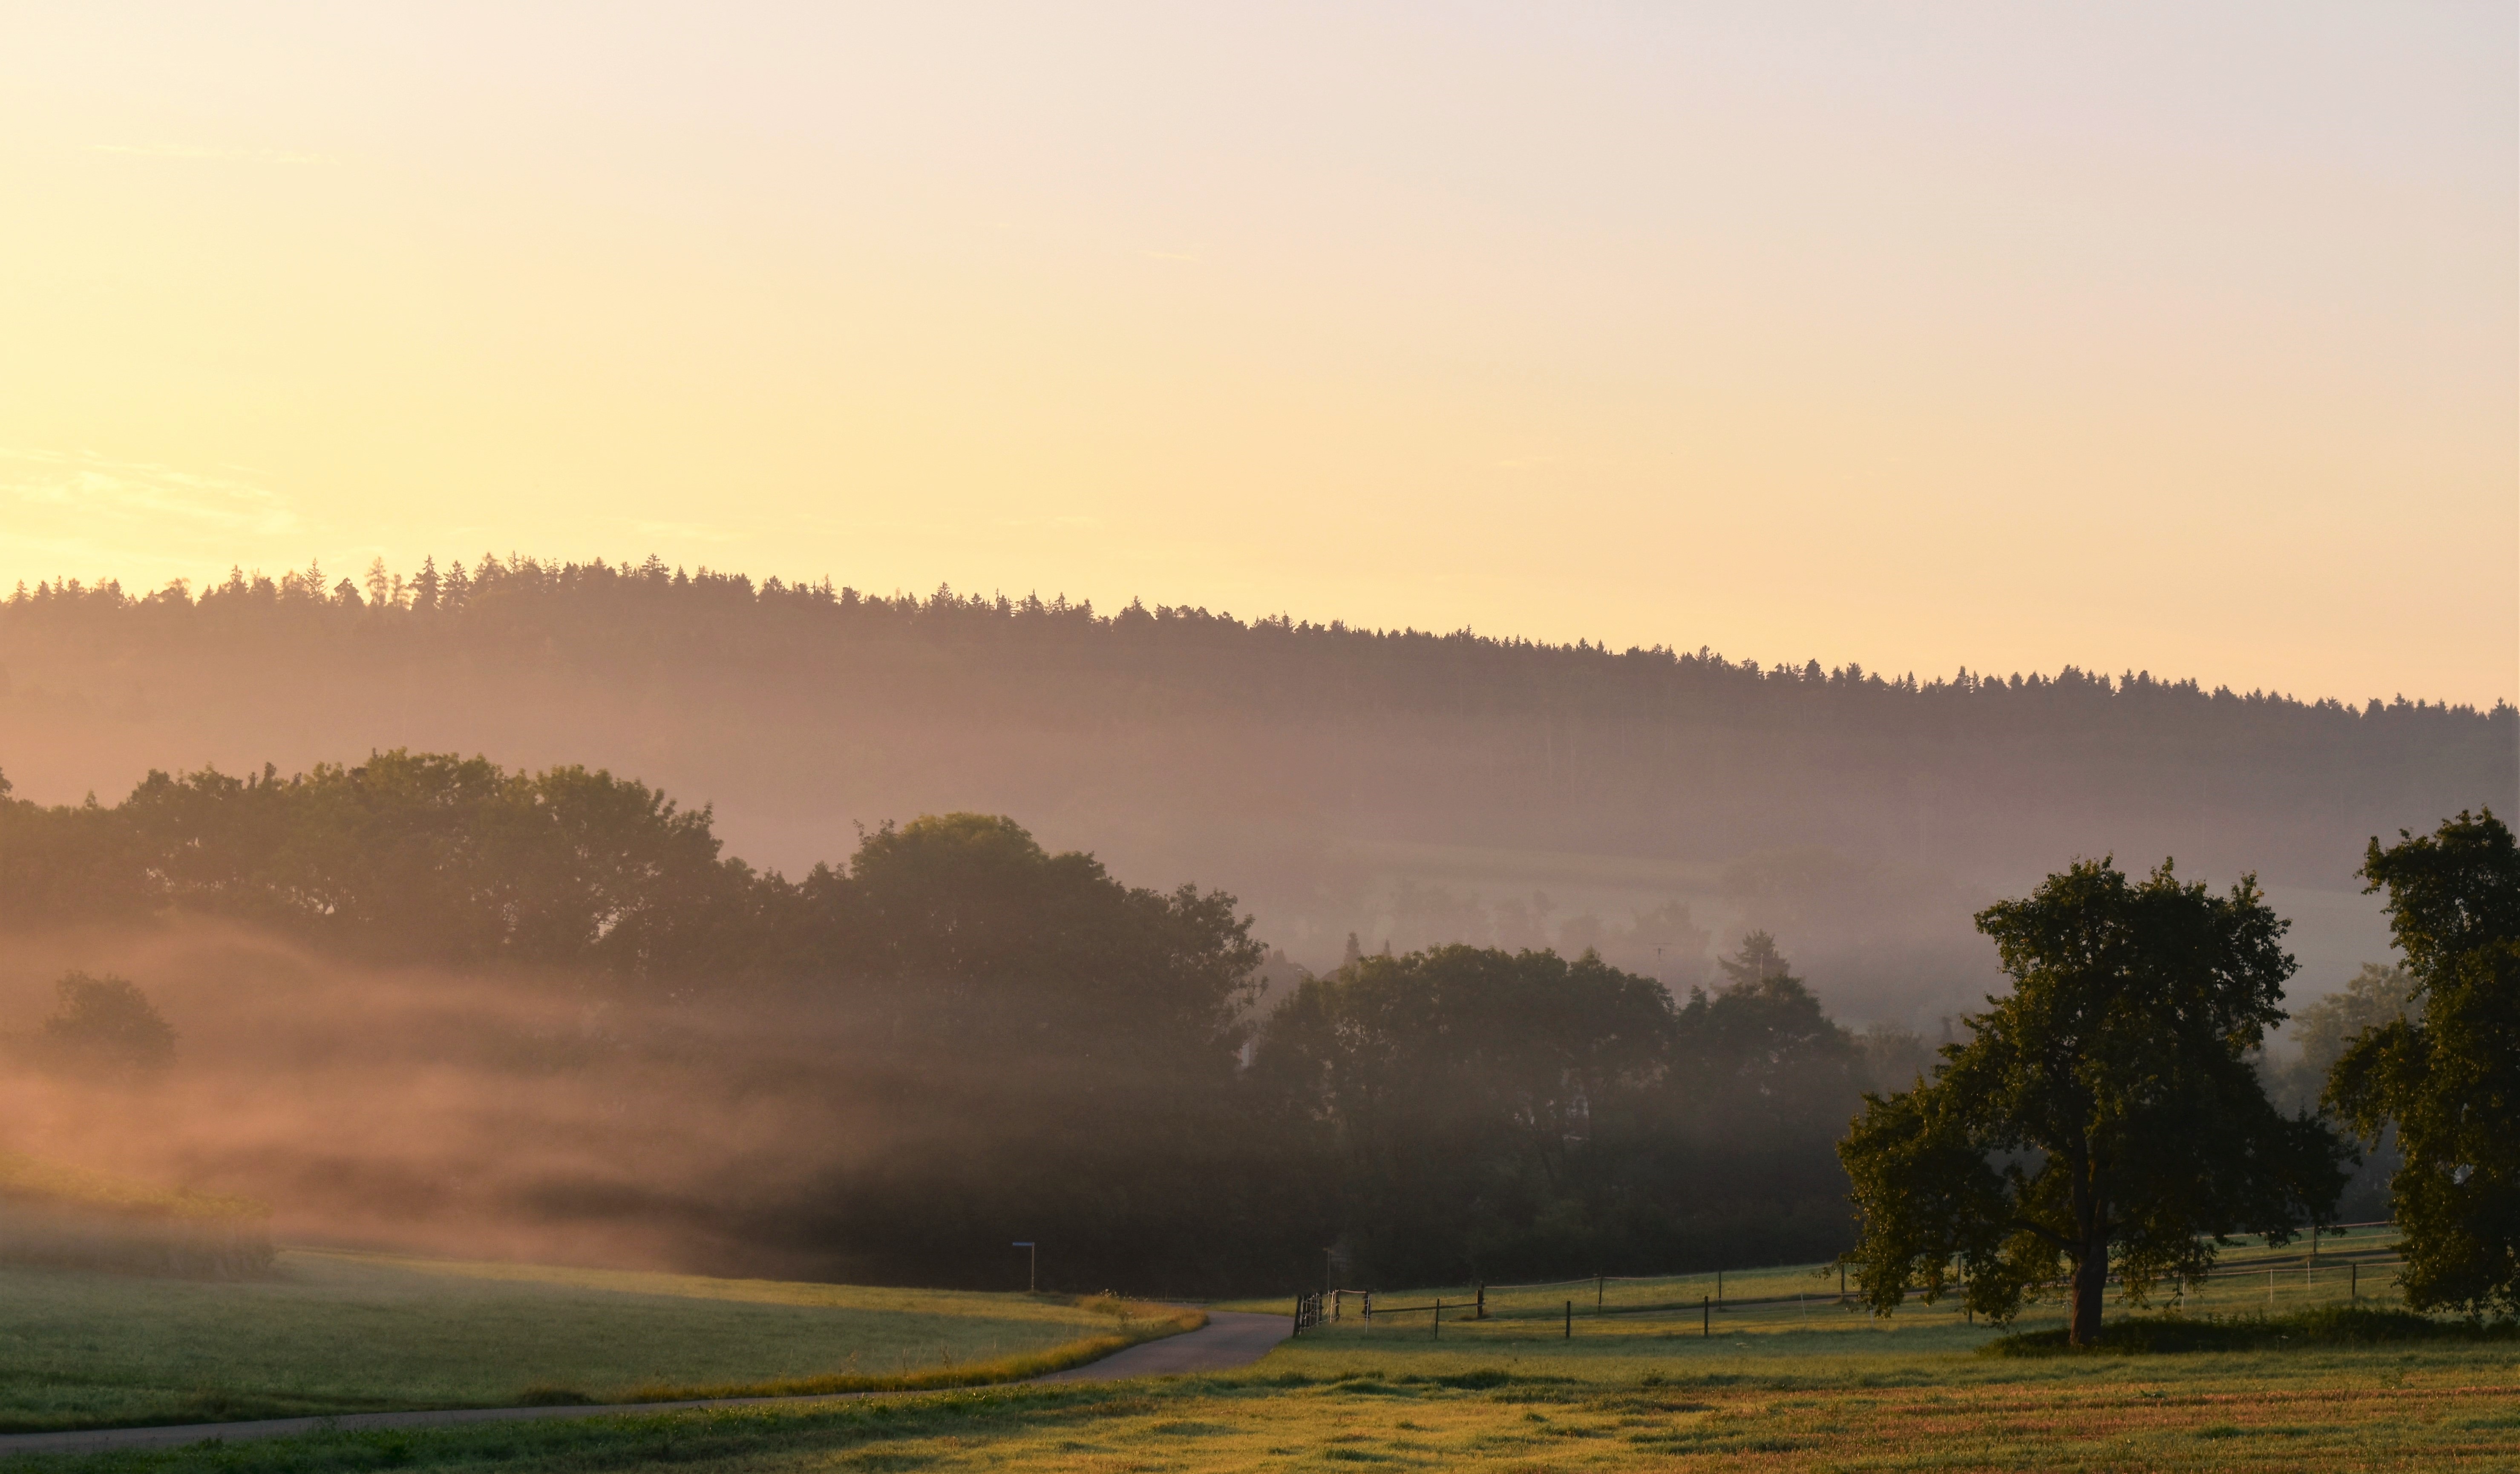
landscape, tree, nature, horizon, cloud, sky, fog, sunrise, sunset, mist, field, prairie, sunlight, morning, hill, dawn, dusk, evening, autumn, weather, haze, agriculture, savanna, plain, skies, habitat, mood, morgenstimmung, back light, rural area, natural environment, atmospheric phenomenon